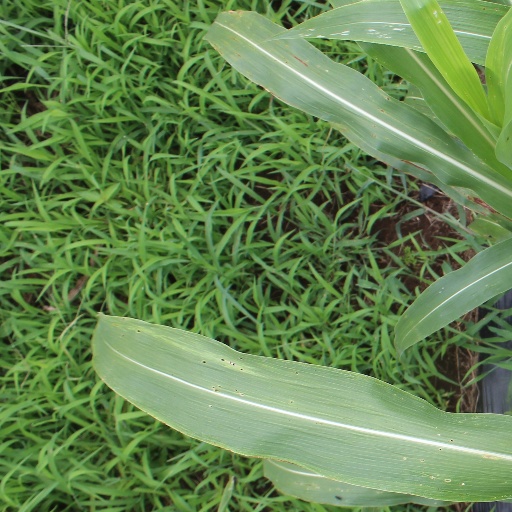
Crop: sorghum